List of Atlanta Thrashers players

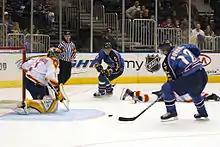
Thrashers players on the attack against the Florida Panthers.

The Atlanta Thrashers were an ice hockey team based in Atlanta, Georgia, United States. They were members of the Southeast Division of the Eastern Conference in the National Hockey League (NHL). The Thrashers joined the NHL in 1999 as an expansion franchise, and over 200 players have worn a Thrashers uniform since that time. The Thrashers won the Southeast Division and reached the playoffs for the first time in team history in 2006–07.